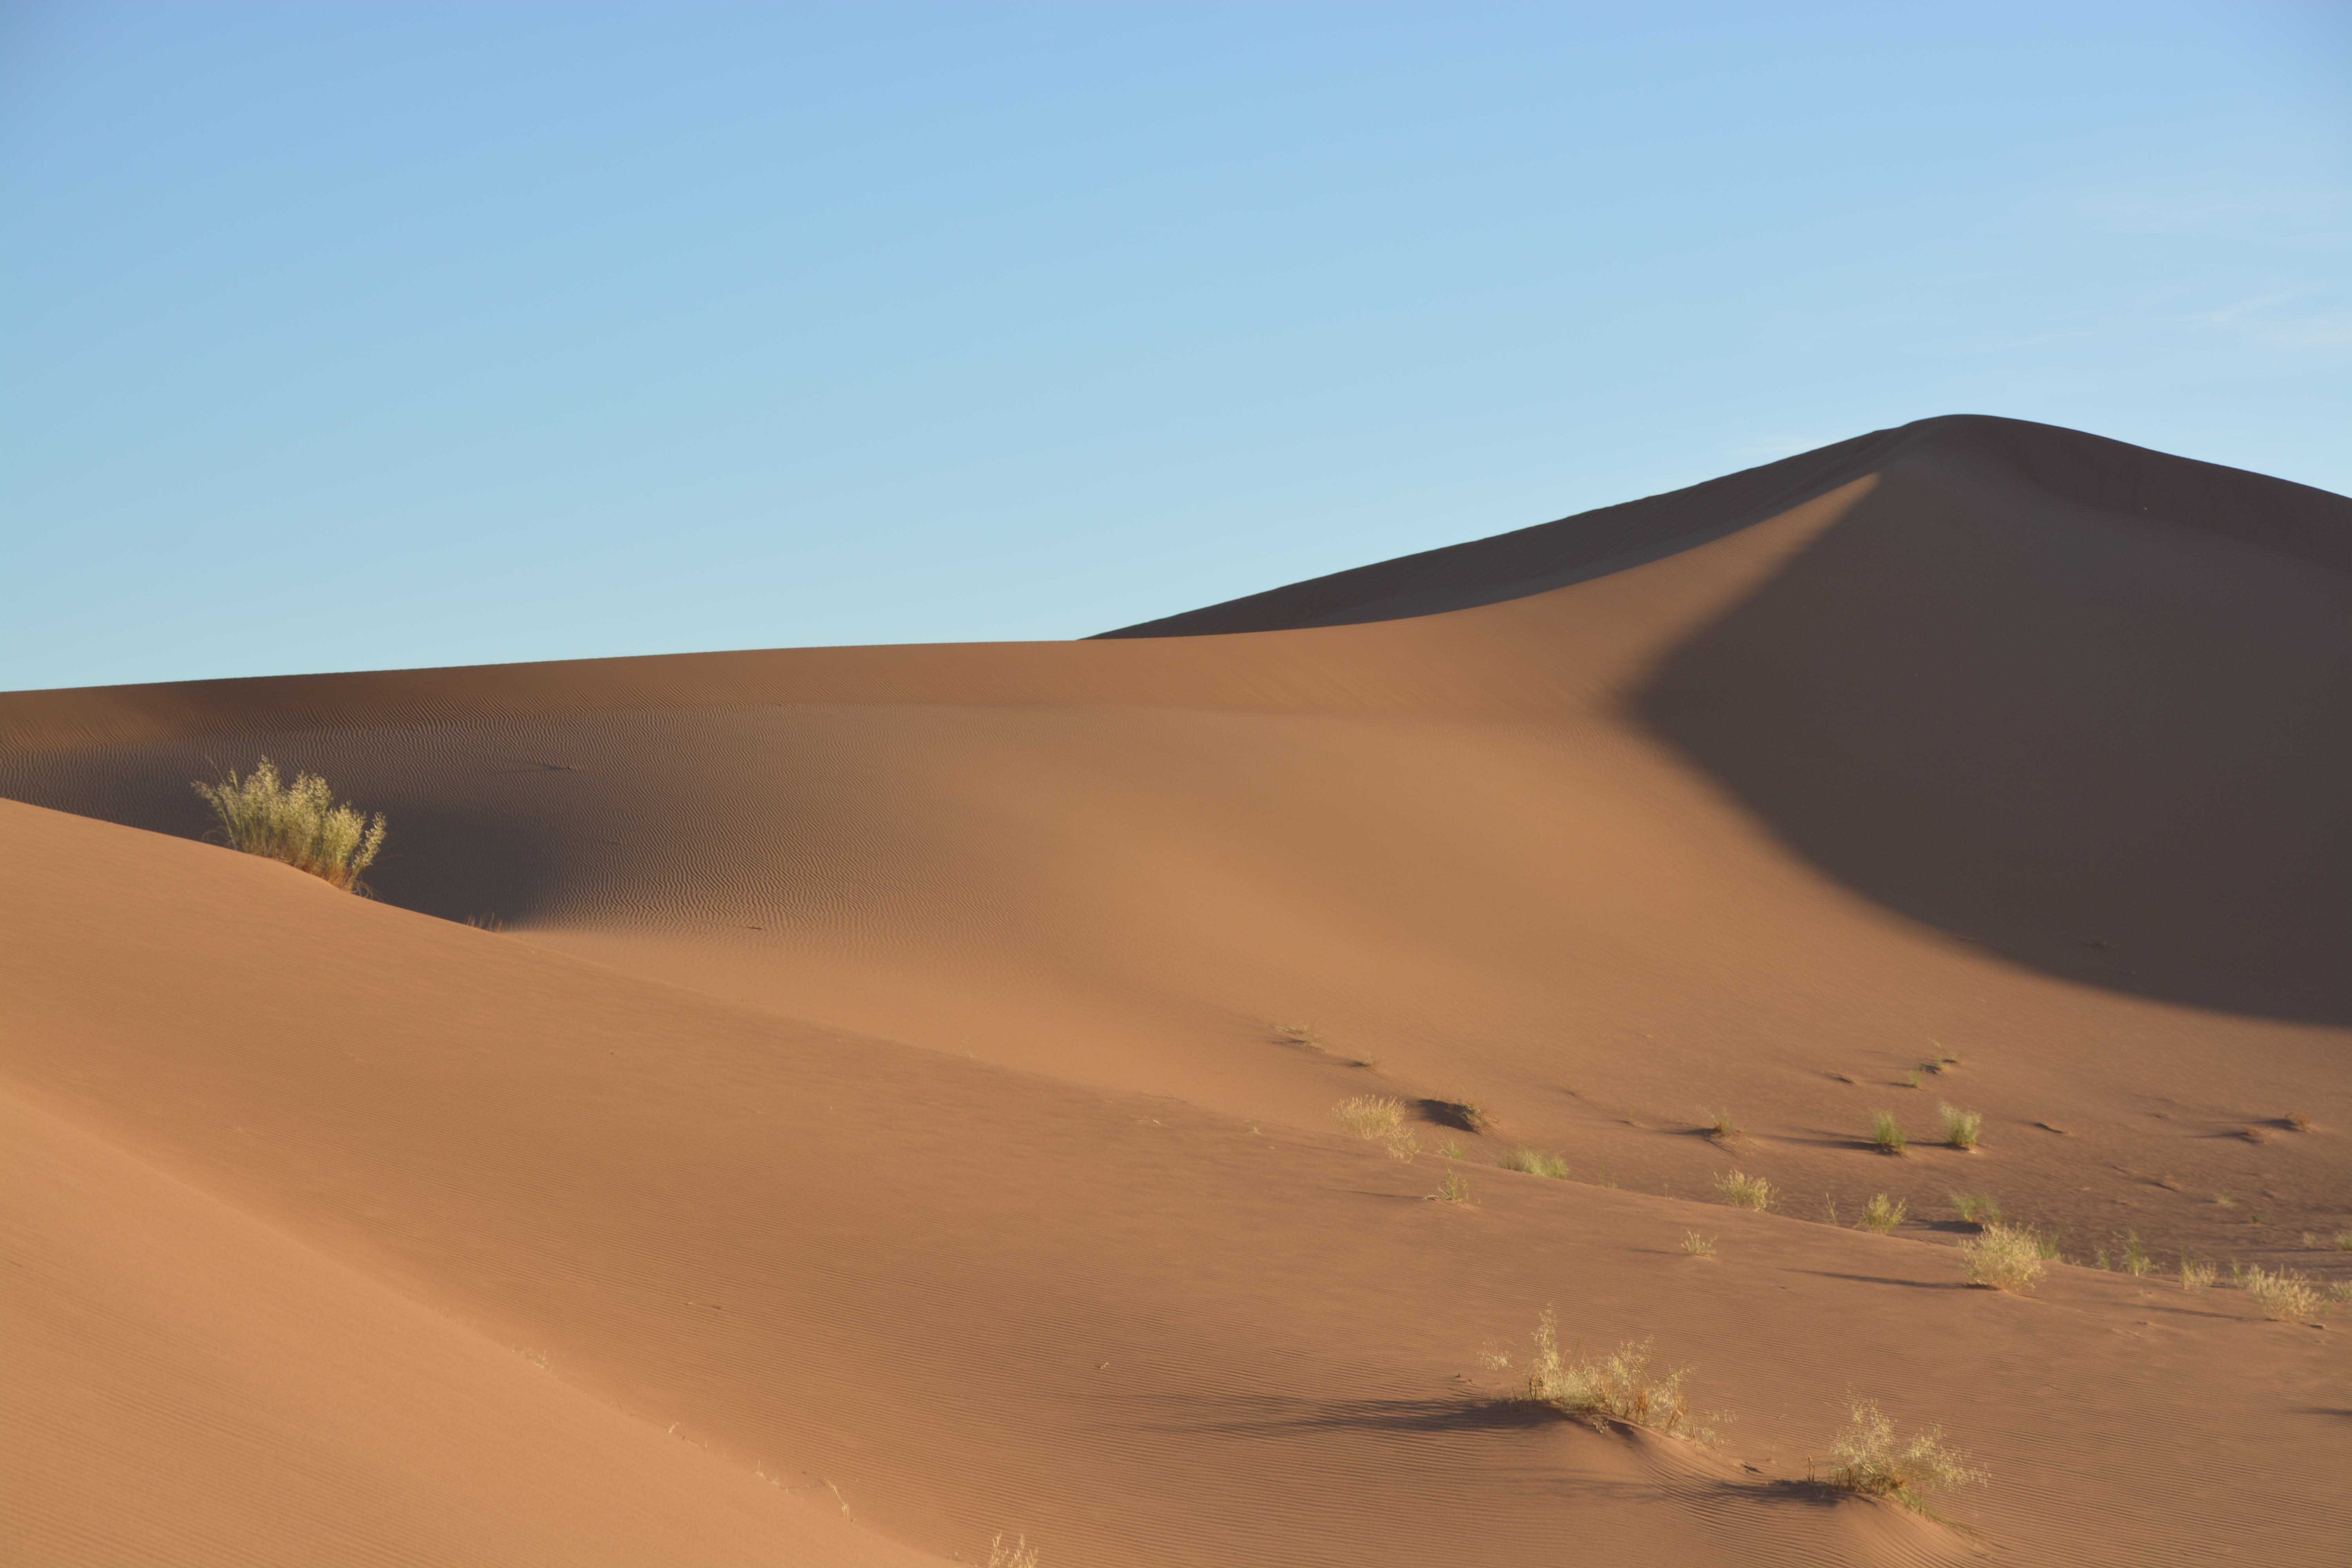
landscape, sand, desert, dune, habitat, ecosystem, sahara, wadi, landform, erg, natural environment, geographical feature, aeolian landform